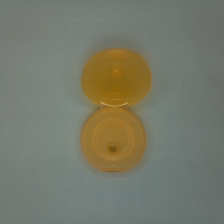
Color: red/orange/pink/fuchsia/brown
Cap type: flip-top cap